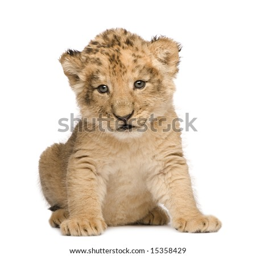
person in front of a white background